Frank Bohn (socialist)

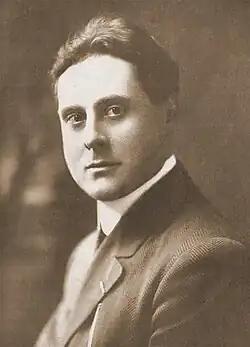
Frank Bohn in 1911, from a promotional brochure published by the Socialist Party of America.

Frank Bohn (September 26, 1878 – July 29, 1975) was an advocate of industrial unionism who was a founding member of the Industrial Workers of the World. From 1906 to 1908 he was the National Secretary of the Socialist Labor Party of America, before leaving to join forces with the rival Socialist Party of America. After World War I his politics became increasingly nationalistic and he left the labor movement altogether.